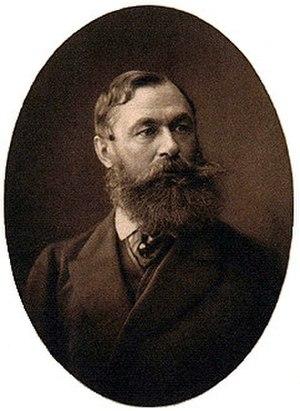
Boris Nikolaïevitch Tchitcherine est un juriste et philosophe politique russe qui élabora une théorie selon laquelle la Russie avait besoin d'un État fort et autoritaire pour persévérer dans les réformes libérales. À l'époque de la révolution russe, Tchitcherine était probablement le philosophe du droit et historien le plus réputé en Russie.